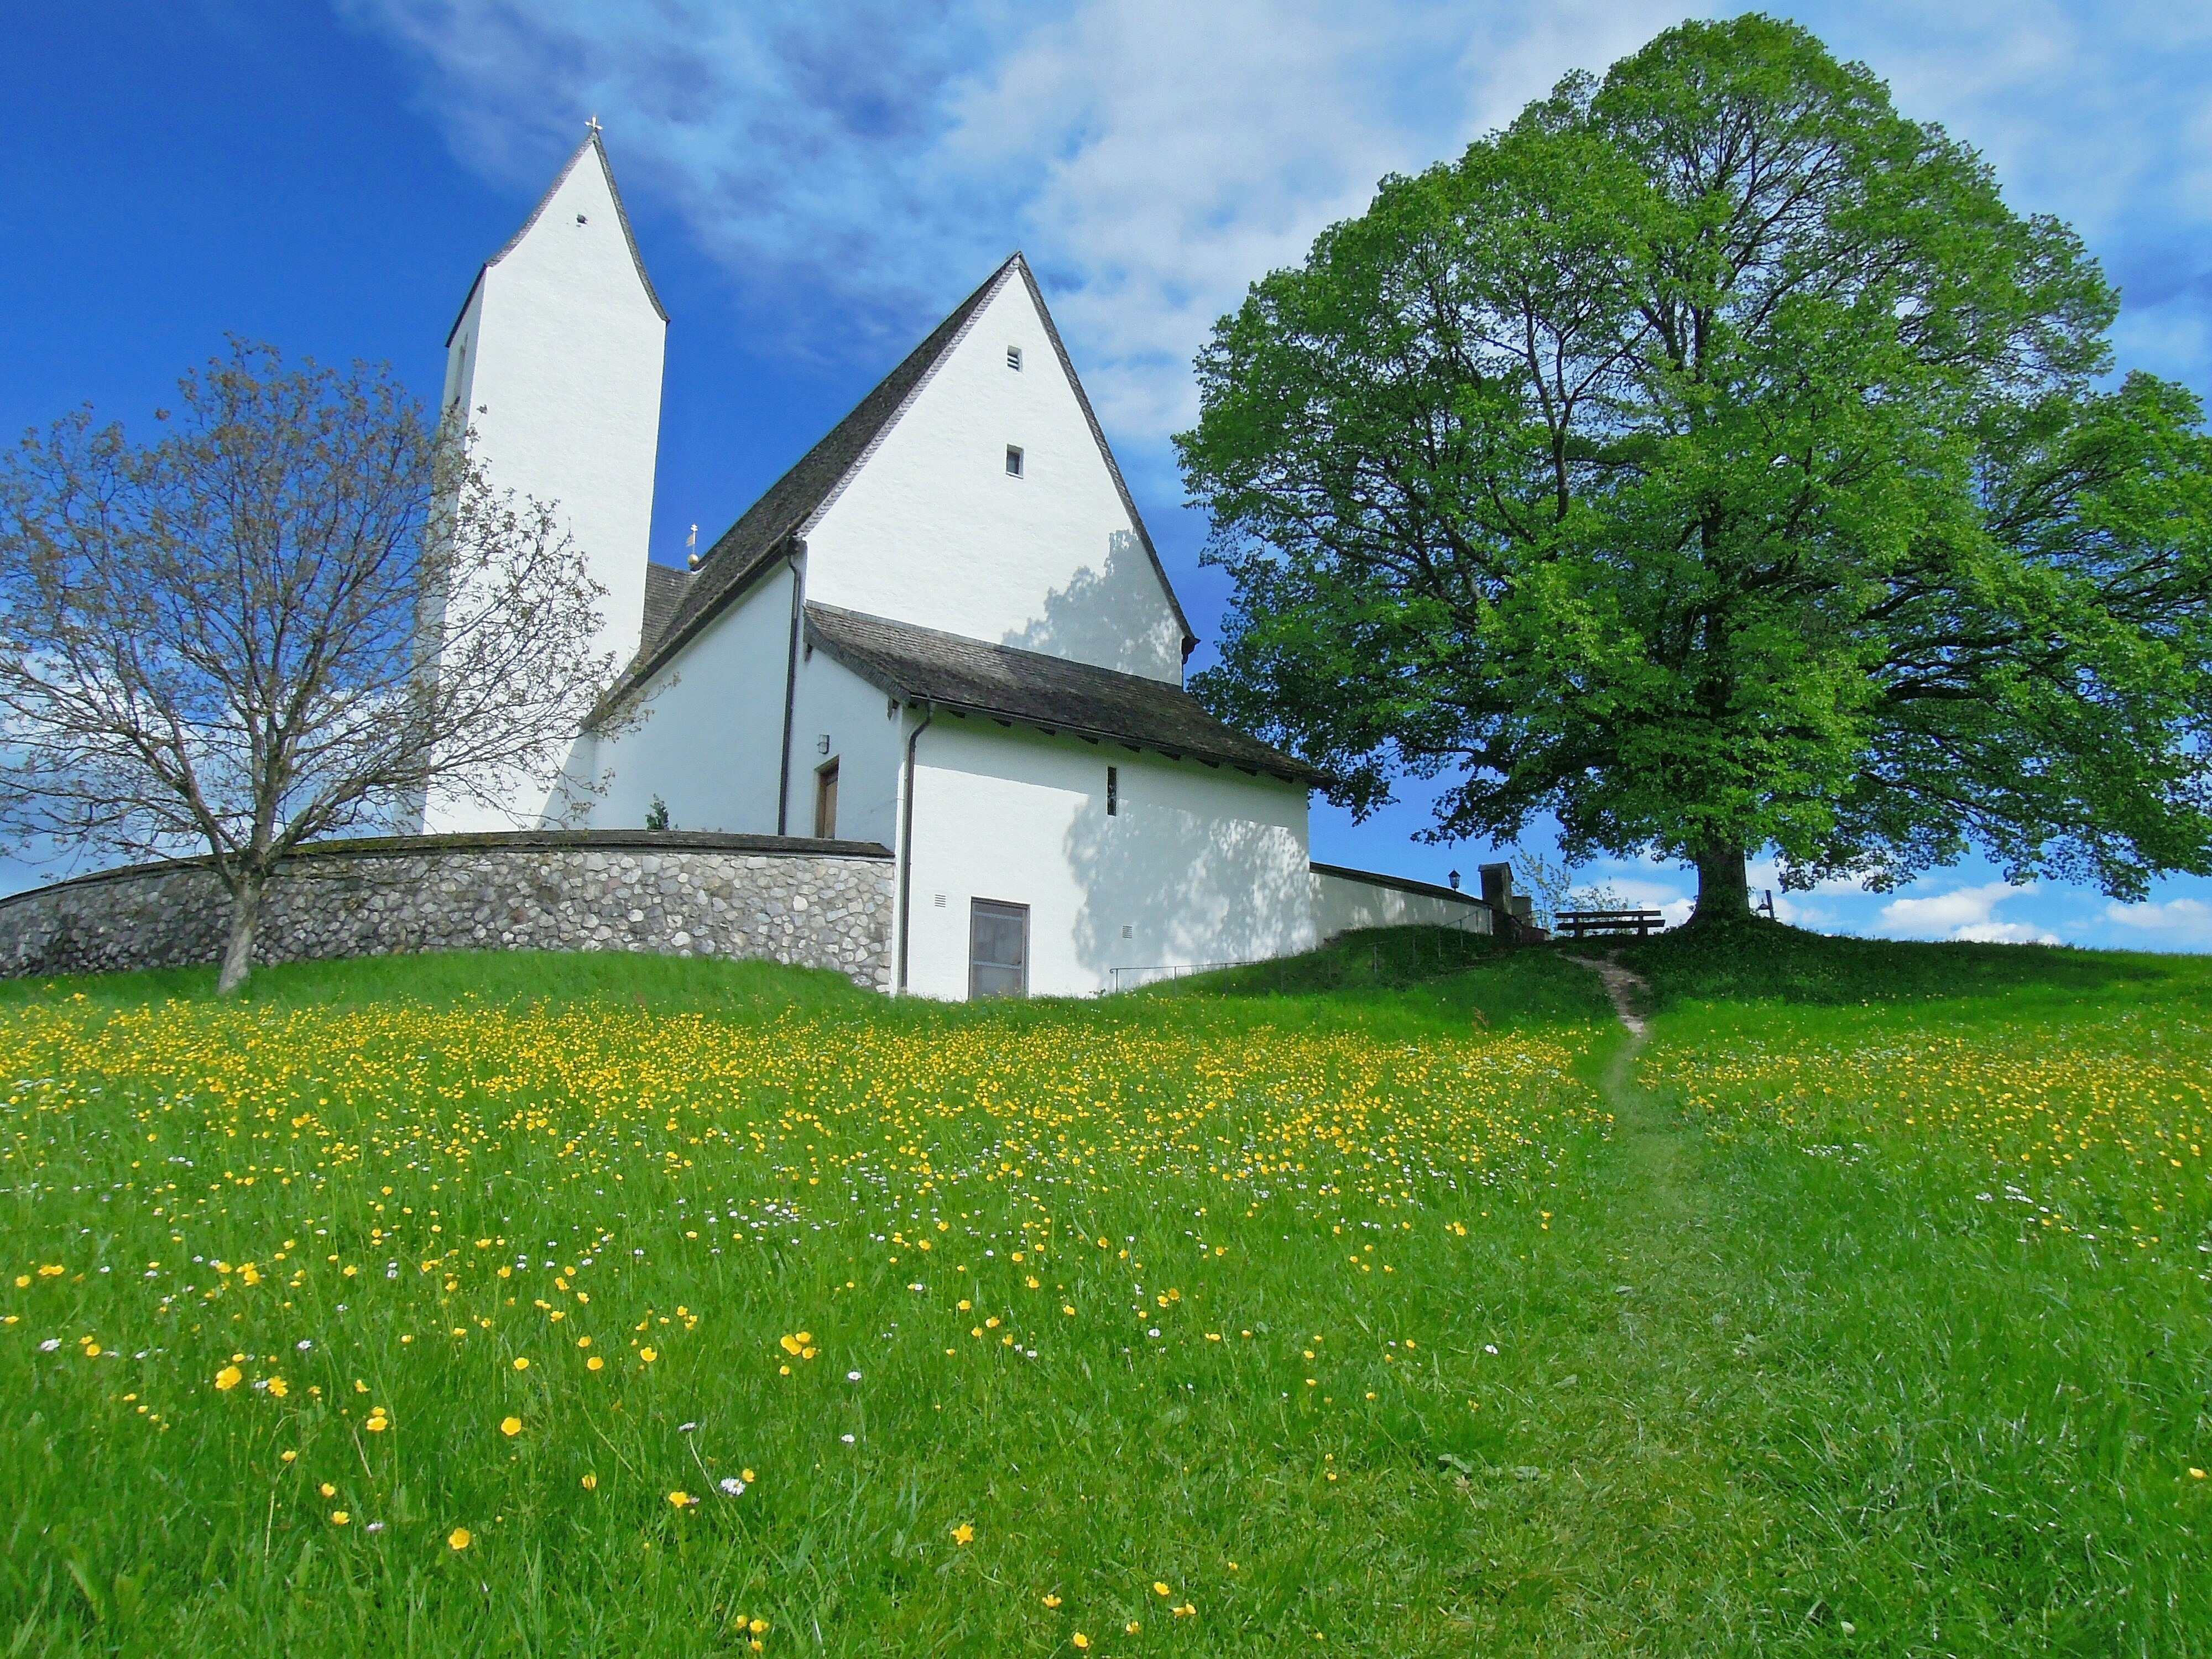
tree, grass, sky, farm, lawn, meadow, prairie, flower, building, barn, mountain range, green, cottage, pasture, religion, property, church, chapel, christian, plain, flowers, religious, grassland, farmhouse, estate, rural area